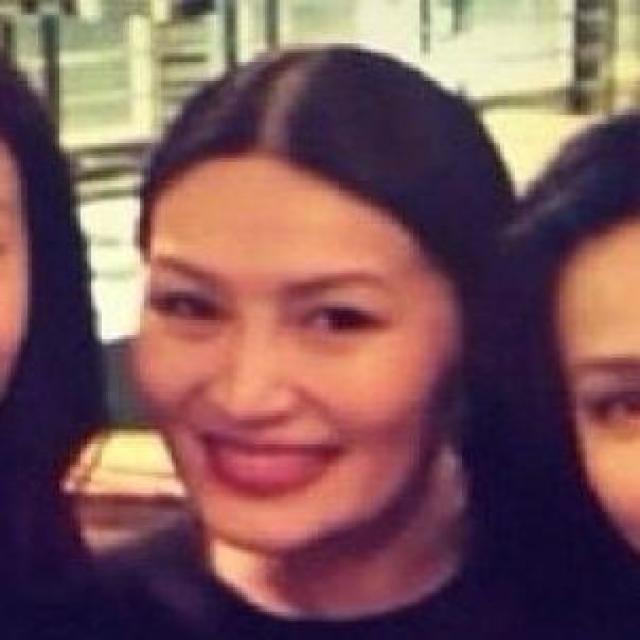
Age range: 21-44